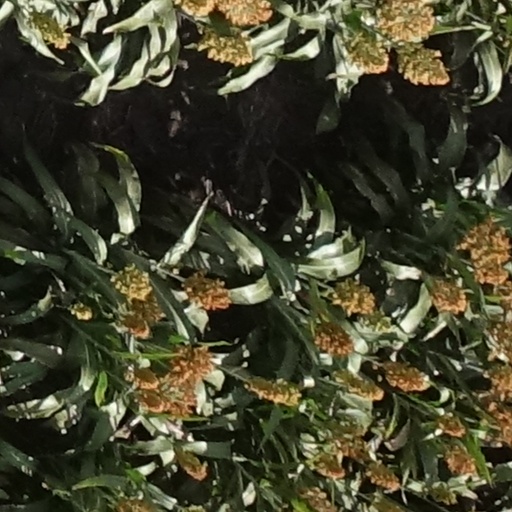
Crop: sorghum